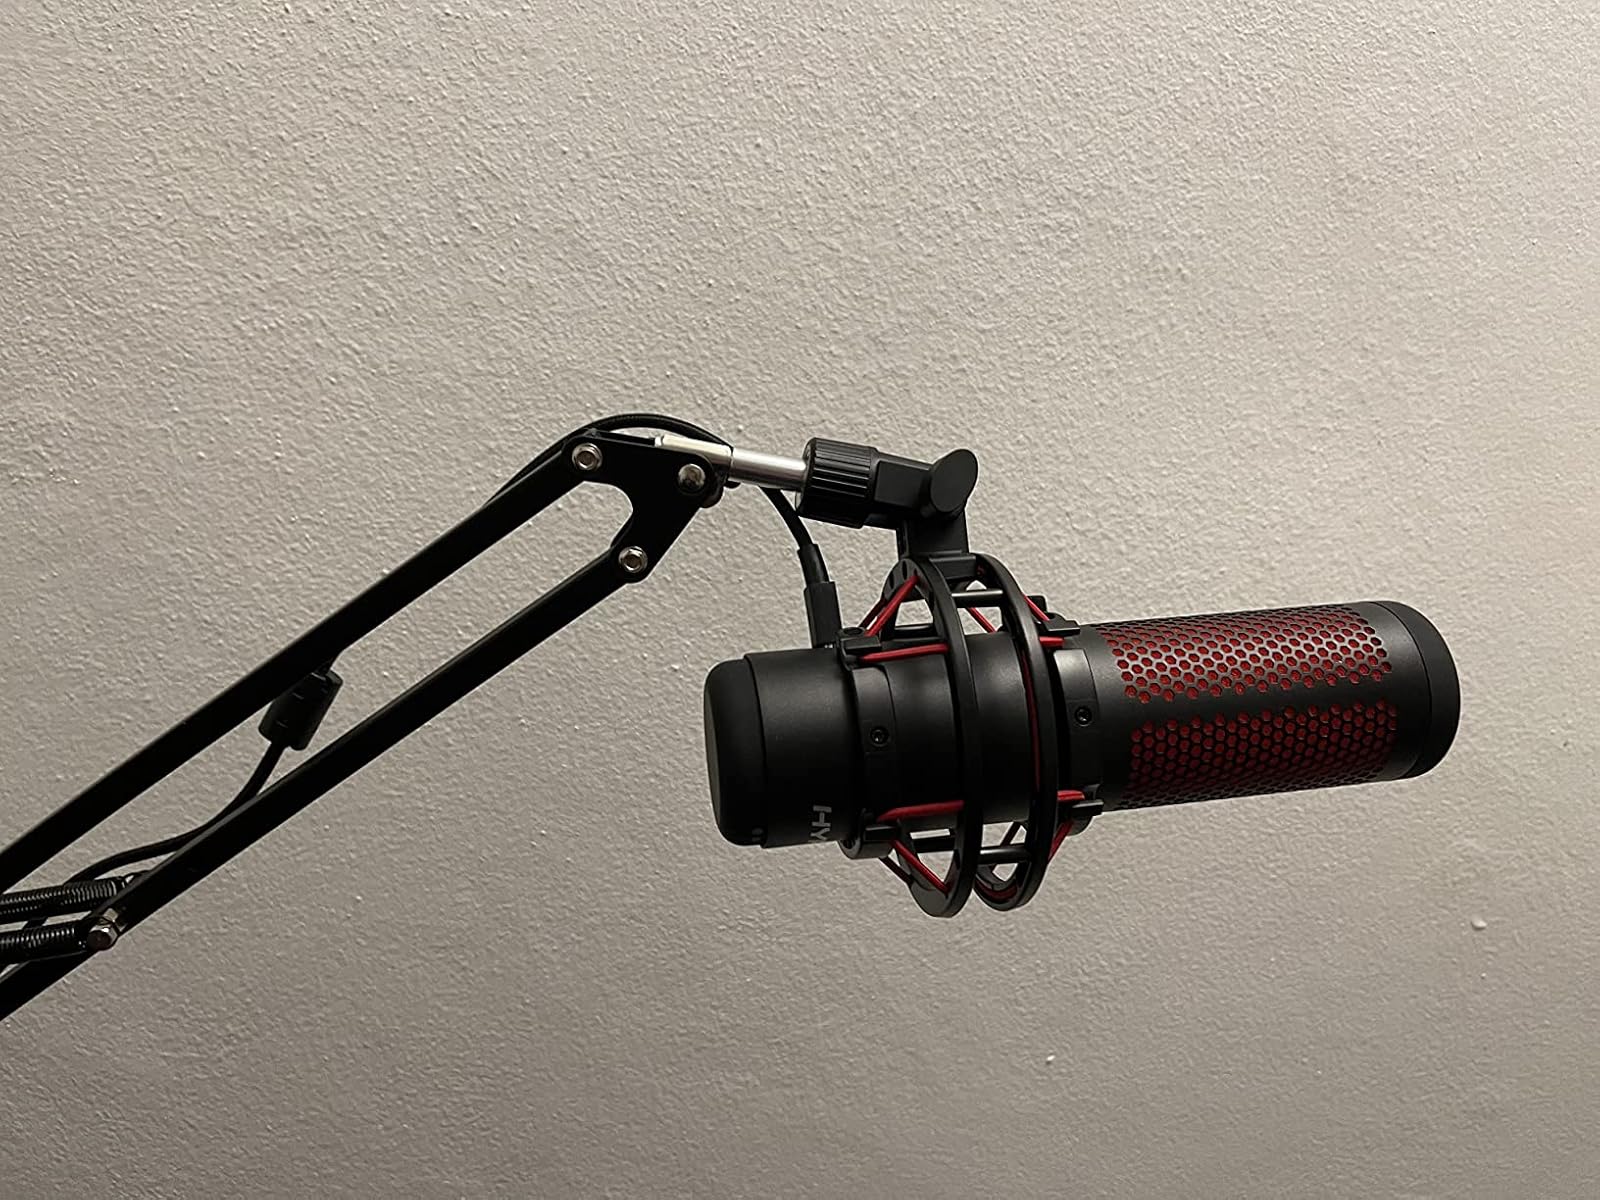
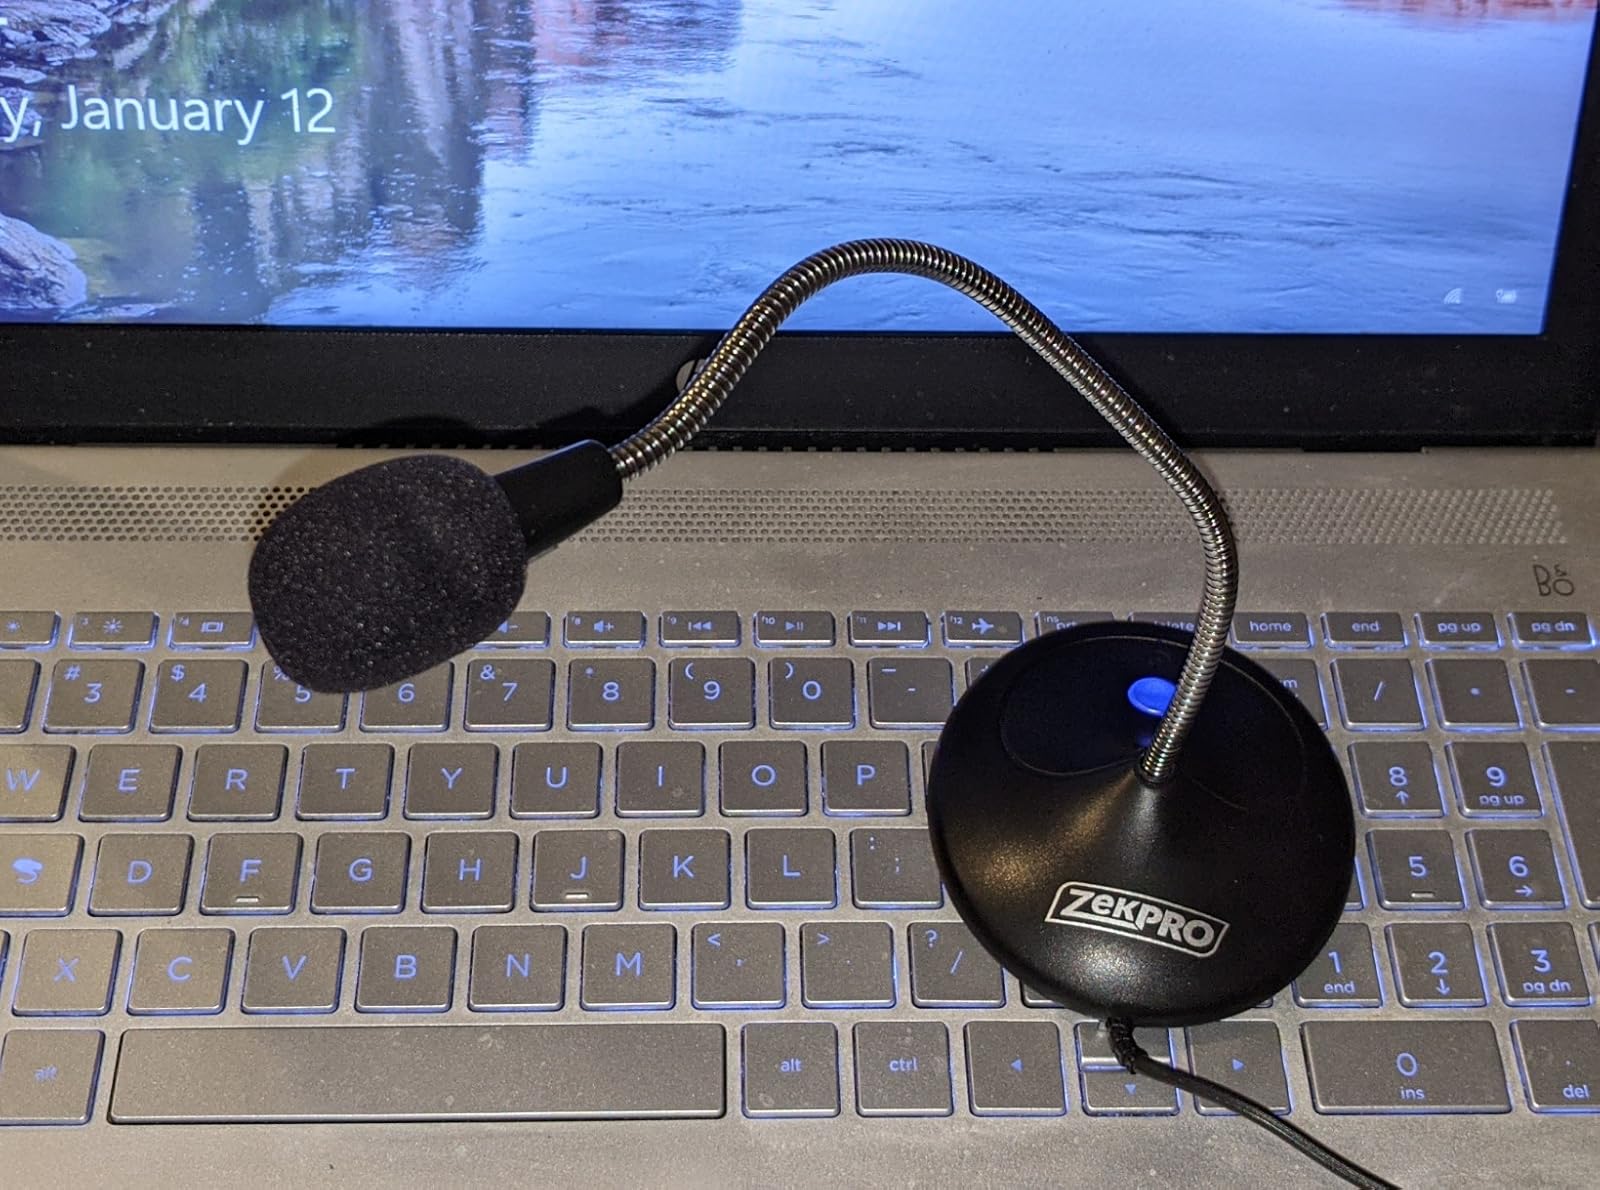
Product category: microphone
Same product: no